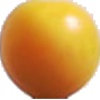
Label: cherry_wax_yellow